Story, Wyoming

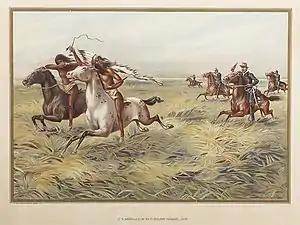
U.S. Army Cavalry soldiers engaged in the "Indian Wars" of the Mid-19th Century American West

The 1866 Fetterman Fight marked a key victory of the Lakota, Cheyenne, and Arapaho Indians over soldiers of the United States Army, and the 1867 Wagon Box Fight involved Lakota Sioux and soldiers from nearby Fort Phil Kearny. Fort Phil Kearny, including the nearby sites of the Fetterman engagement and the Wagon Box Fight, was designated a National Historic Landmark in 1960.